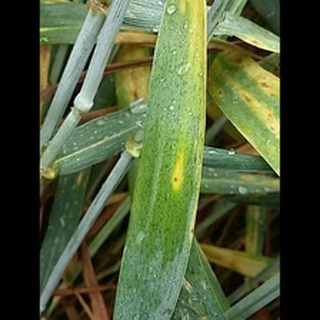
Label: wheat_tan_spot